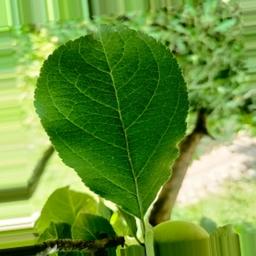
Label: Healthy